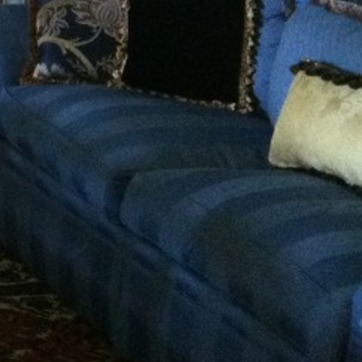
Material: fabric